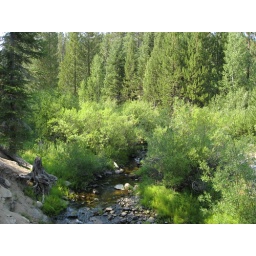
The water in the creek makes everything so green